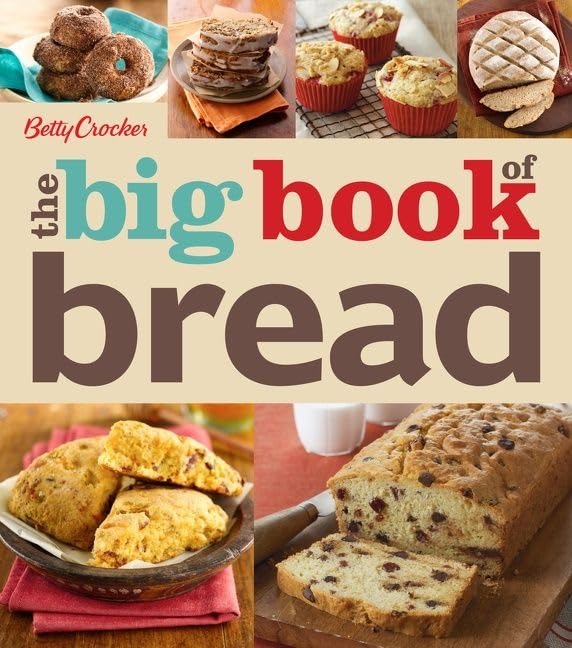
Item Name: Betty Crocker The Big Book Of Bread
Product Description: Nothing is more basic or more versatile than bread. From a white loaf to quick-to-make muffins, bread is a well-loved staple. The Big Book of Bread is a complete resource for both new and experienced cooks, with more than 200 recipes and 100 color photos. New bakers will find clear and easy-to-follow instructions, tips, techniques, and how-to photos to bake a range of breads, from classic yeast breads to friendly quick breads. More experienced bakers will enjoy new flavors and techniques to add to their repertoire. This one-stop bread book will delight and encourage bakers of all levels of experience, with recipes for artisanal breads, no-knead breads, coffee cakes, scones, gluten-free recipes, bread machine recipes, pizza dough, and more.
Value: nan
Unit: None

Price: 26.46